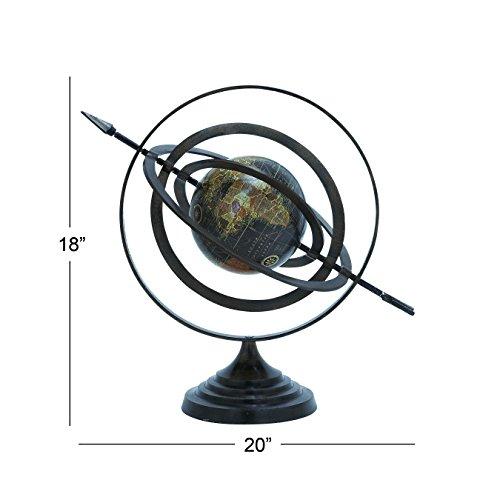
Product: Deco 79 Aluminum Globe, 20-Inch by 18-Inch
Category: Toys & Games | Learning & Education | Geographic Globes
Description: Suitable to use as a decorative item.
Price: $34.99
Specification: ProductDimensions:12x20x18inches|ItemWeight:4.75pounds|ShippingWeight:4.75pounds(Viewshippingratesandpolicies)|Manufacturer:UmaEnterprises|ASIN:B00CQABBJG|Itemmodelnumber:28354